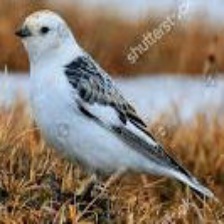
Species: MCKAYS BUNTING
Scientific name: PLECTROPHENAX HYPERBOREUS
ImageNet parent category: indigo_bunting